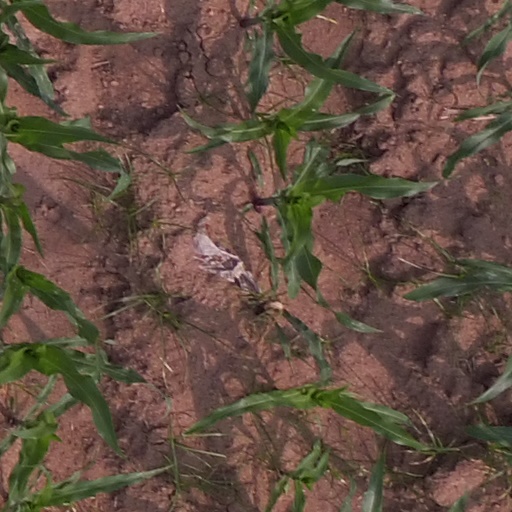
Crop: maize; corn